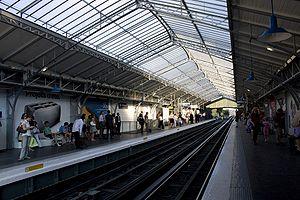
Bir-Hakeim est une station de la ligne 6 du métro de Paris, située dans le 15ᵉ arrondissement de Paris.